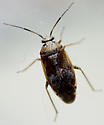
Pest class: lygus_bug